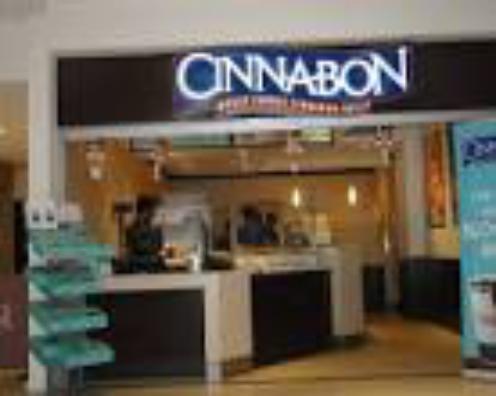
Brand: Cinnabon
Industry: Food